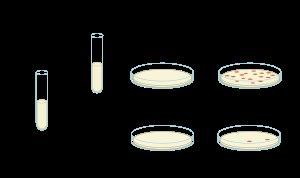
Le test d'Ames est un test biologique permettant de déterminer le potentiel mutagène d'un composé chimique. Les cancers étant souvent liés à des dommages causés dans l'ADN, ce test rapide et peu onéreux est donc utilisé afin d'estimer le potentiel cancérigène d'une substance. Le protocole fut décrit dans une série de publications au début des années 70 par Bruce Ames et son équipe de l'Université de Californie, Berkeley.